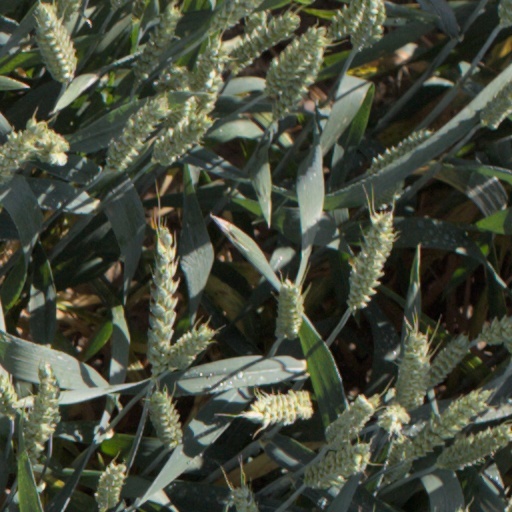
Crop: wheat